Mitsubishi G4M

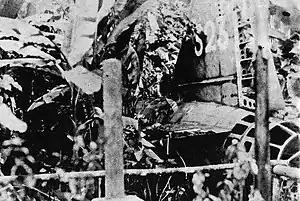
The tail section of Yamamoto's G4M1 wreck,

In its first year of combat the G4M was a success. They bombed the U.S. Army air base Clark Field, Philippines, on 8 December 1941. The G4M was instrumental in sinking HMS "Prince of Wales" and HMS "Repulse" two days later. Nine G4Ms participated in the long-range bombing raid of Katherine, Northern Territory, on 22 March 1942 (the deepest inland attack on Australian territory during the war at over 200 miles from the coast). Against weak fighter opposition the G4M attacked targets ranging as far as the Aleutians to Australia using its long range, the drawbacks of no self-sealing fuel tanks and armor not presenting themselves as problems at this point.